3Xtreme

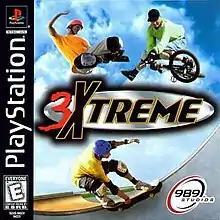

3Xtreme is a 1999 racing video game developed and published by 989 Sports for the PlayStation. As with "2Xtreme", "3Xtreme" contains skateboarding, skating, and cycling options to reach the goal before opponent players.